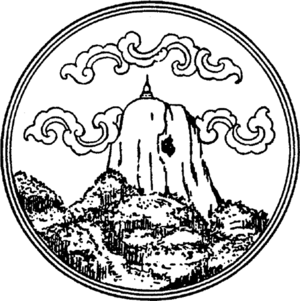
Phatthalung est une province de Thaïlande.